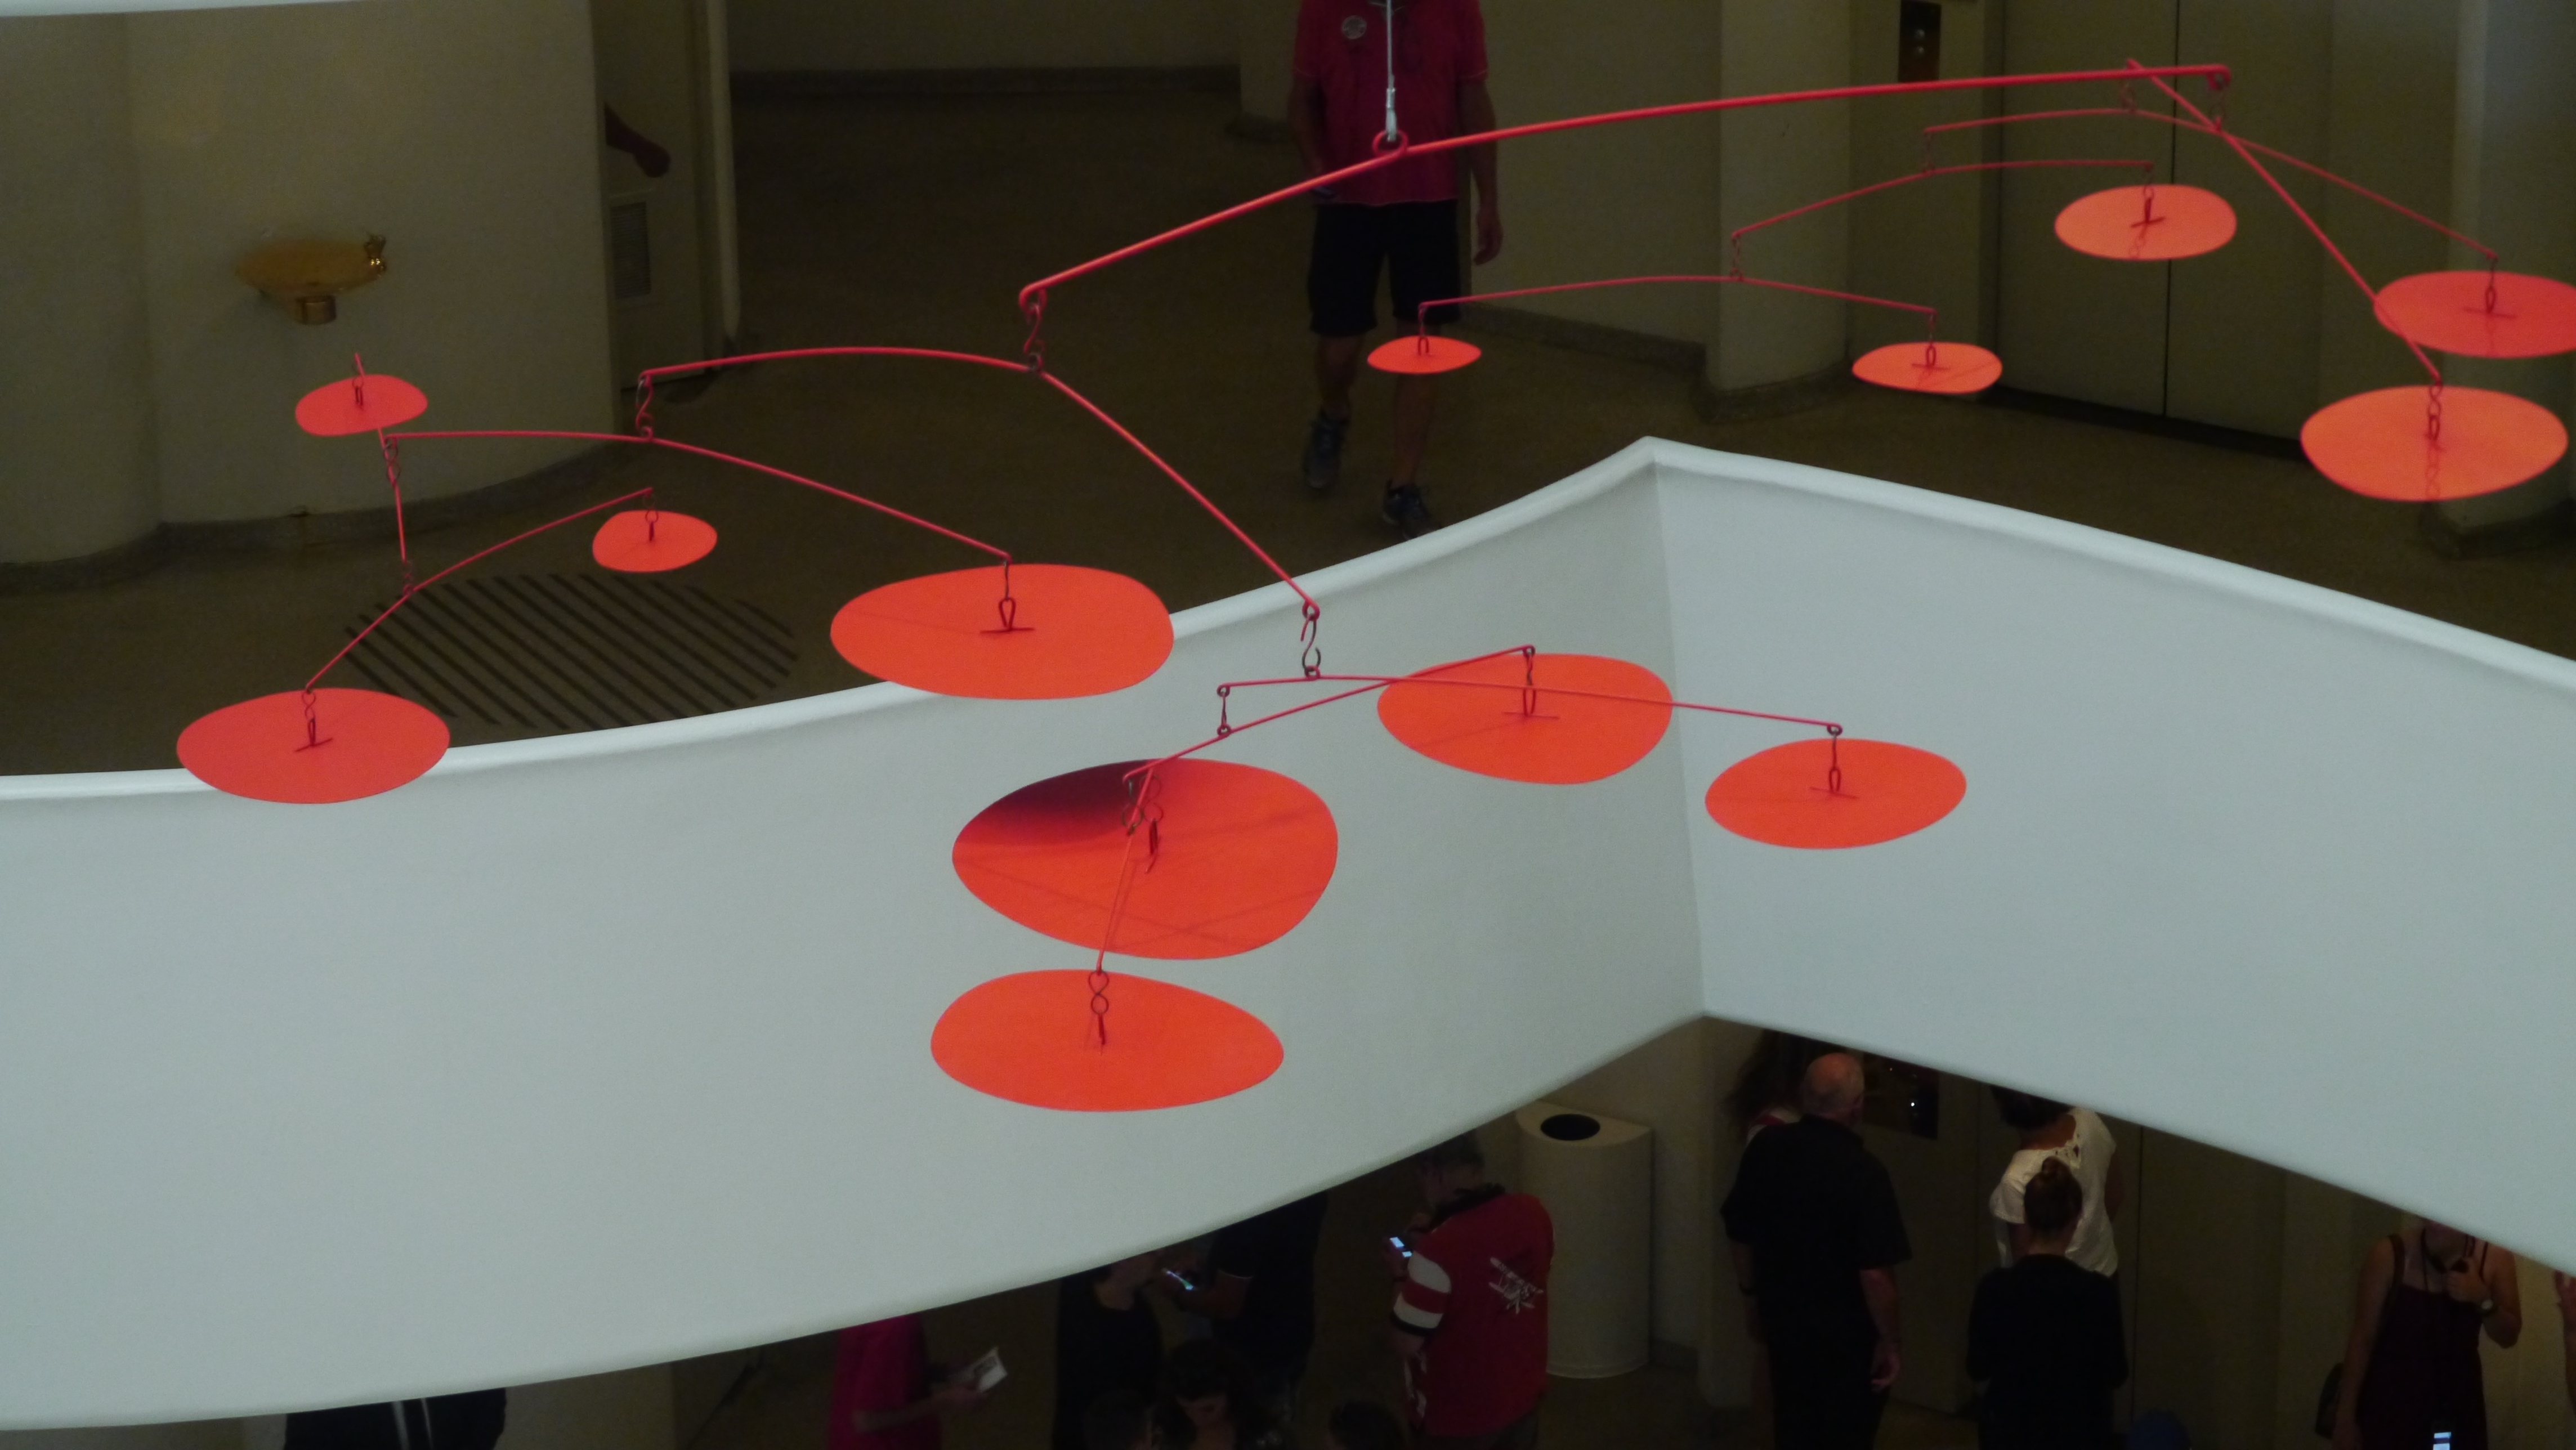
art, red, circle, design